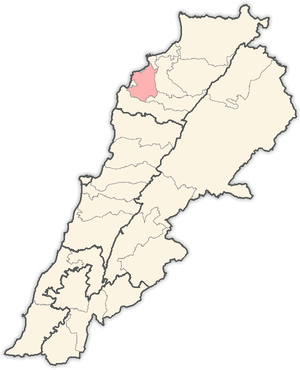
Le caza ou district du Koura est une subdivision administrative du Gouvernorat du Nord au Liban. On y compte 52 villages. Le chef-lieu du district est Amioun. Le Koura est réputé pour ses oliviers et pour son huile d'olive. C'est une région dont la majorité des habitants est de confession chrétienne orthodoxe relevant du Patriarcat grec orthodoxe d'Antioche et de tout l'Orient.